Goldie Hawn

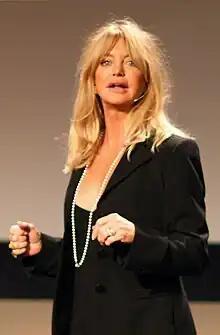
Hawn in 2008

Goldie Jeanne Hawn (born November 21, 1945) is an American actress, producer, dancer, and singer. She achieved stardom and acclaim for playing lighthearted comedic roles in film and television. In a career spanning six decades, she has received several awards including an Academy Award and a Golden Globe Award as well as nominations for a BAFTA Award and two Primetime Emmy Awards.